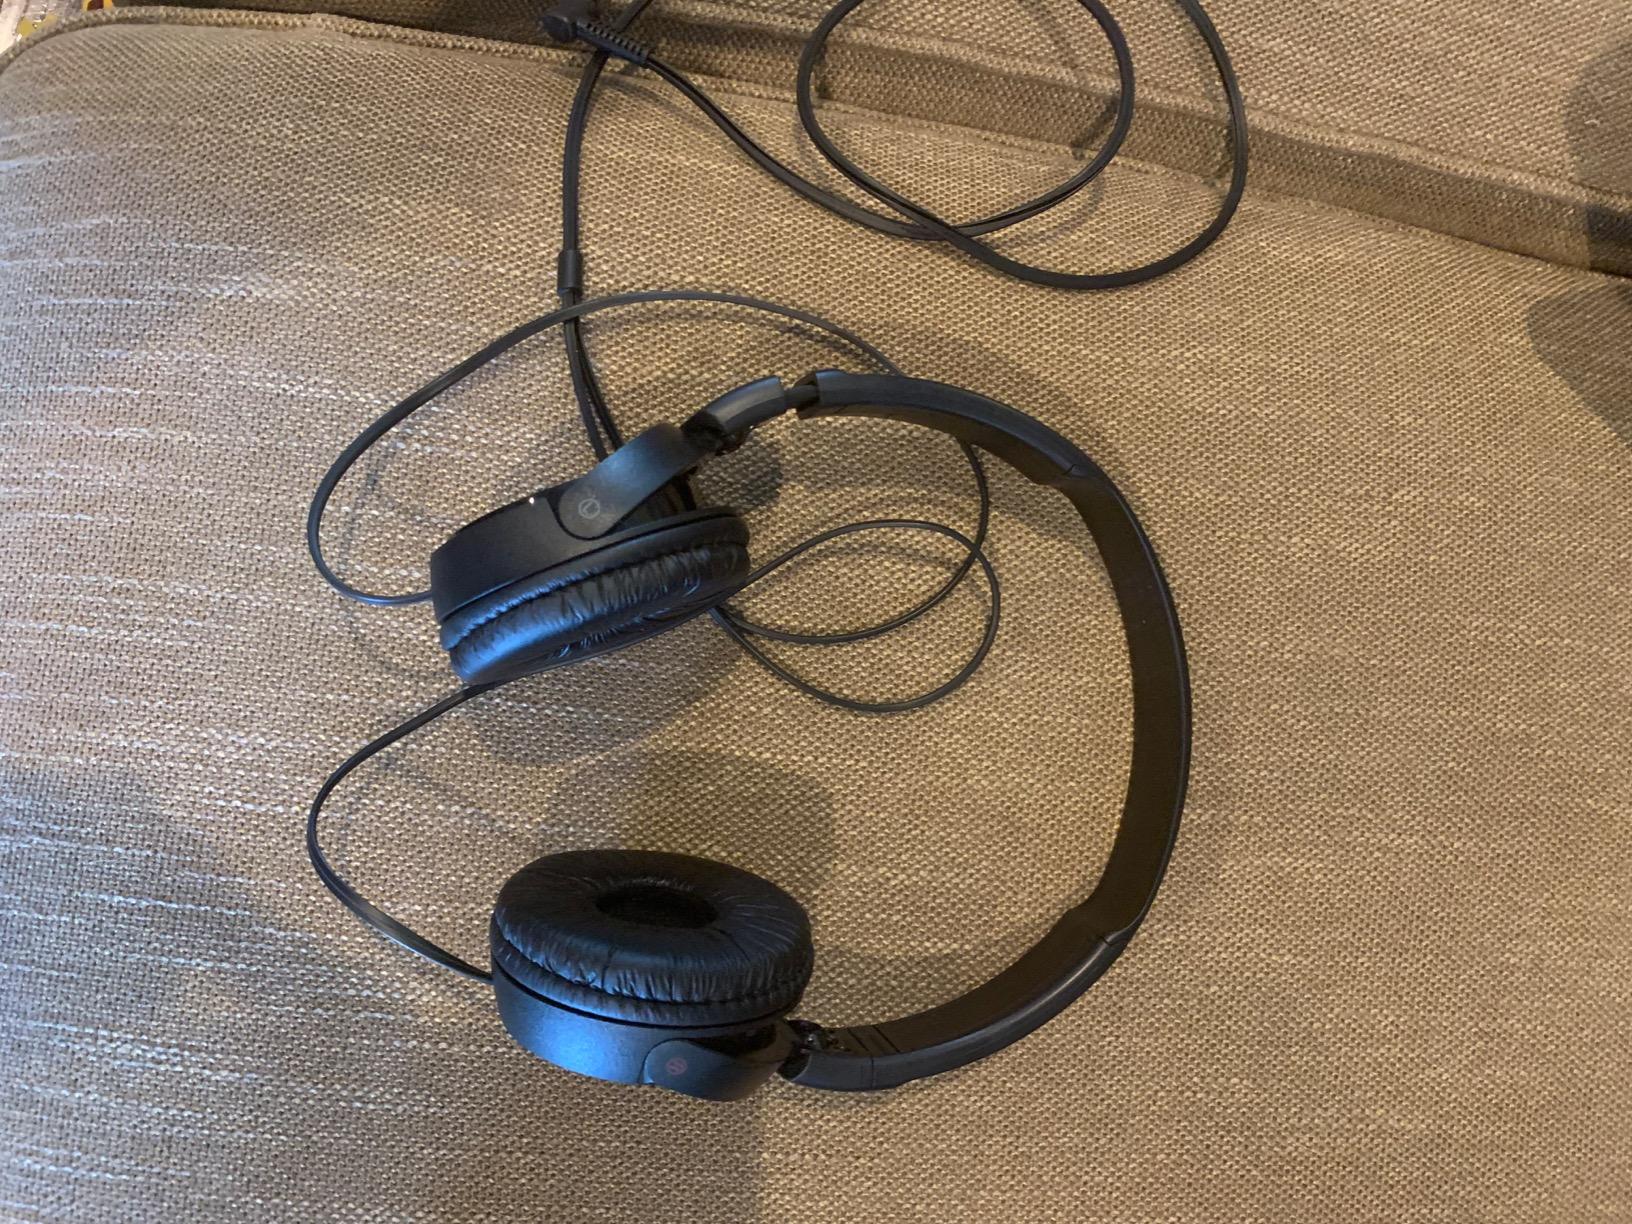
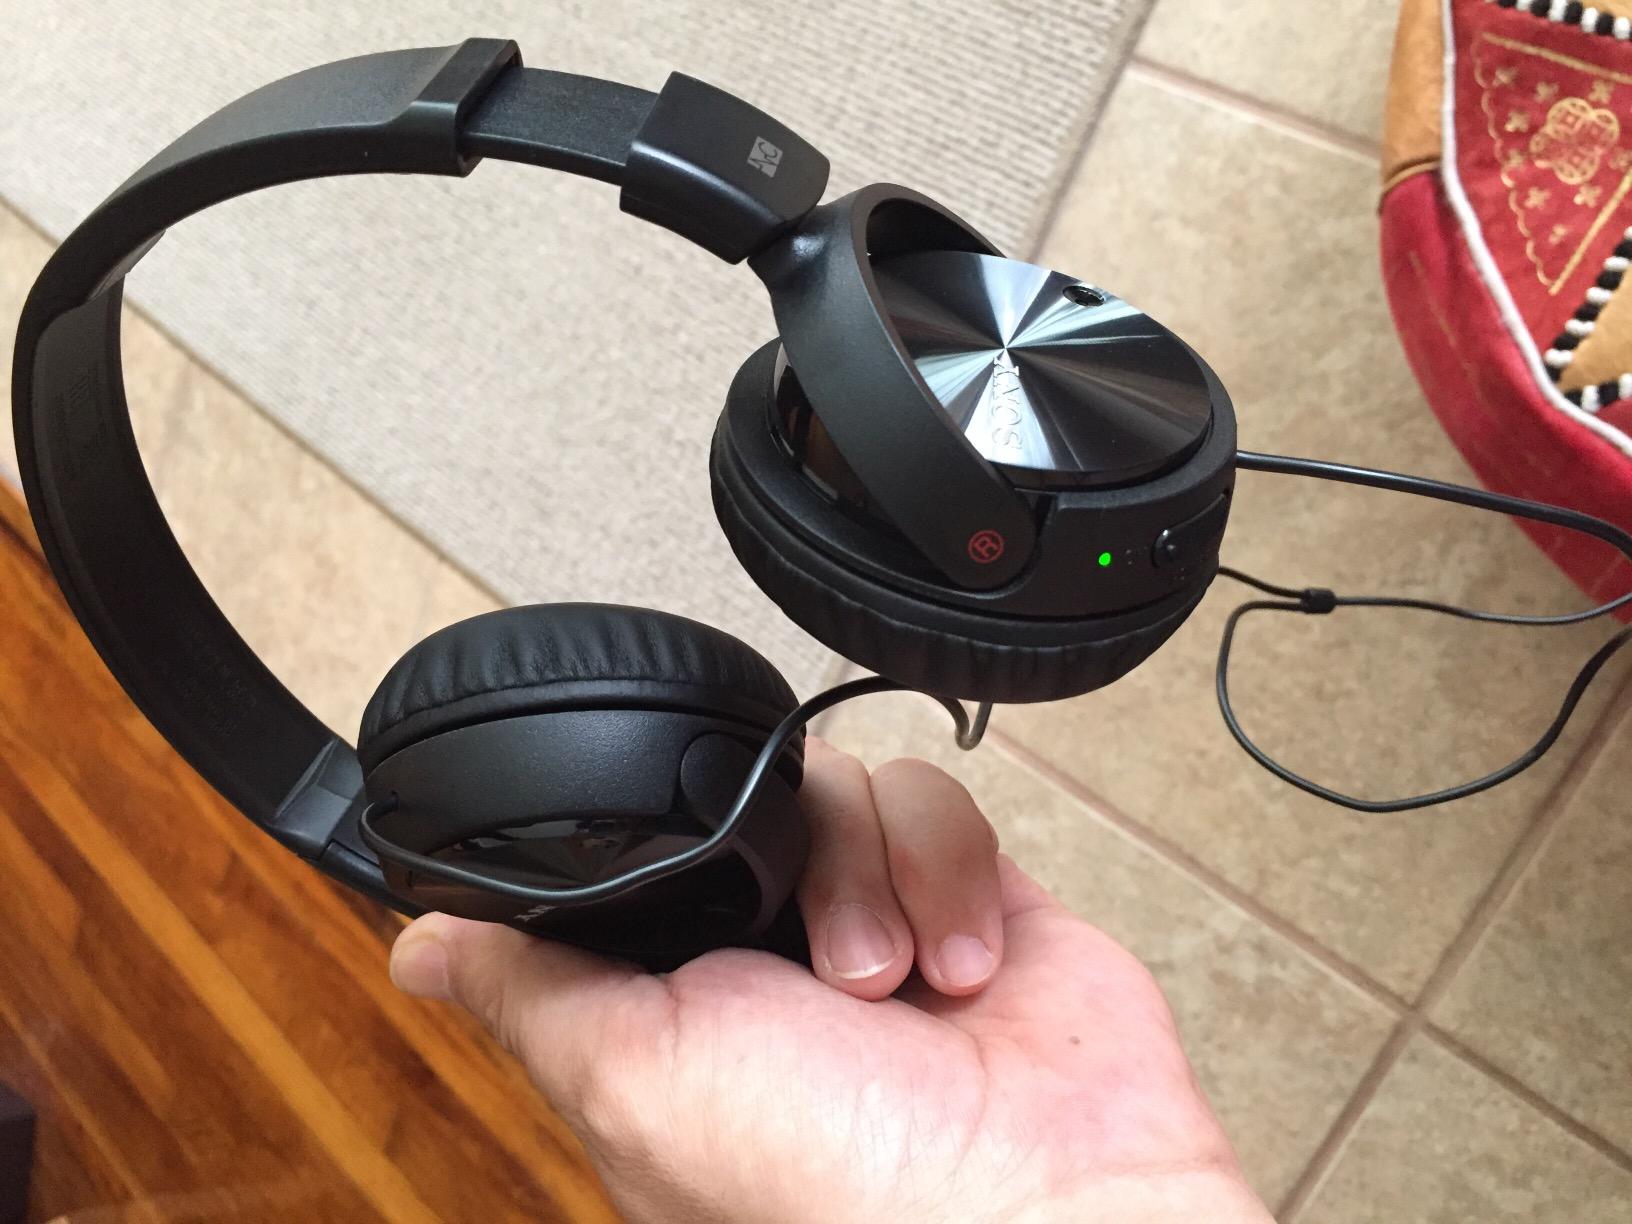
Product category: headphones
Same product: yes